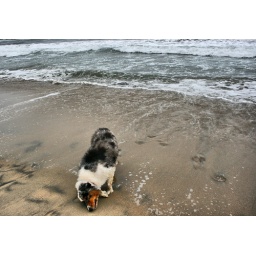
My dog Jack at the dog beach in Huntington Beach, CA. He likes the sand.